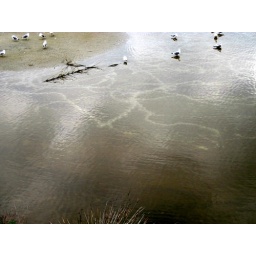
the white lines are in the sand under a few inches of water